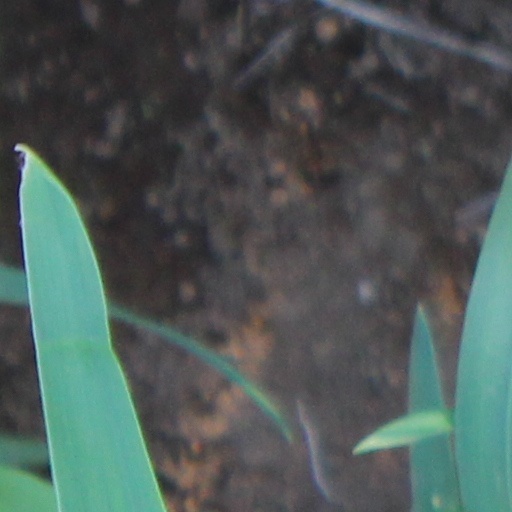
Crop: wheat